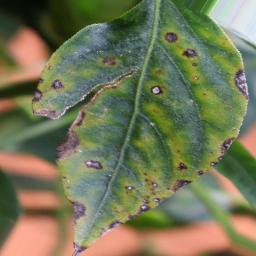
Label: cercospora